Stephen Chase (actor)

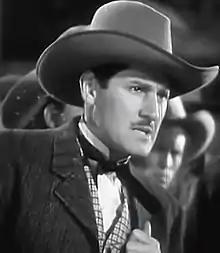
Chase in "Rogue of the Range" (1936)

Chase was born in Huntington, New York. He began his career in 1933, as appearing in the film "Chance at Heaven", where Chase played the uncredited role of "Betty's Escort". He continued his career, in which Chase was mainly credited as the stage name Alden Chase. He used the stage name for films such as "The Little Colonel", "Riders of Black Mountain", "Paper Bullets", "The Lone Rider in Ghost Town", "The Cowboy Millionaire", "Billy the Kid's Range War", "Rogue of the Range", "Code of the Cactus", "Heart of Arizona" and "The Prescott Kid".